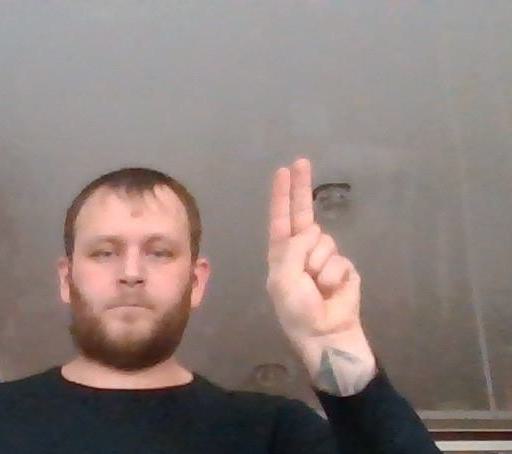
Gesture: two_up